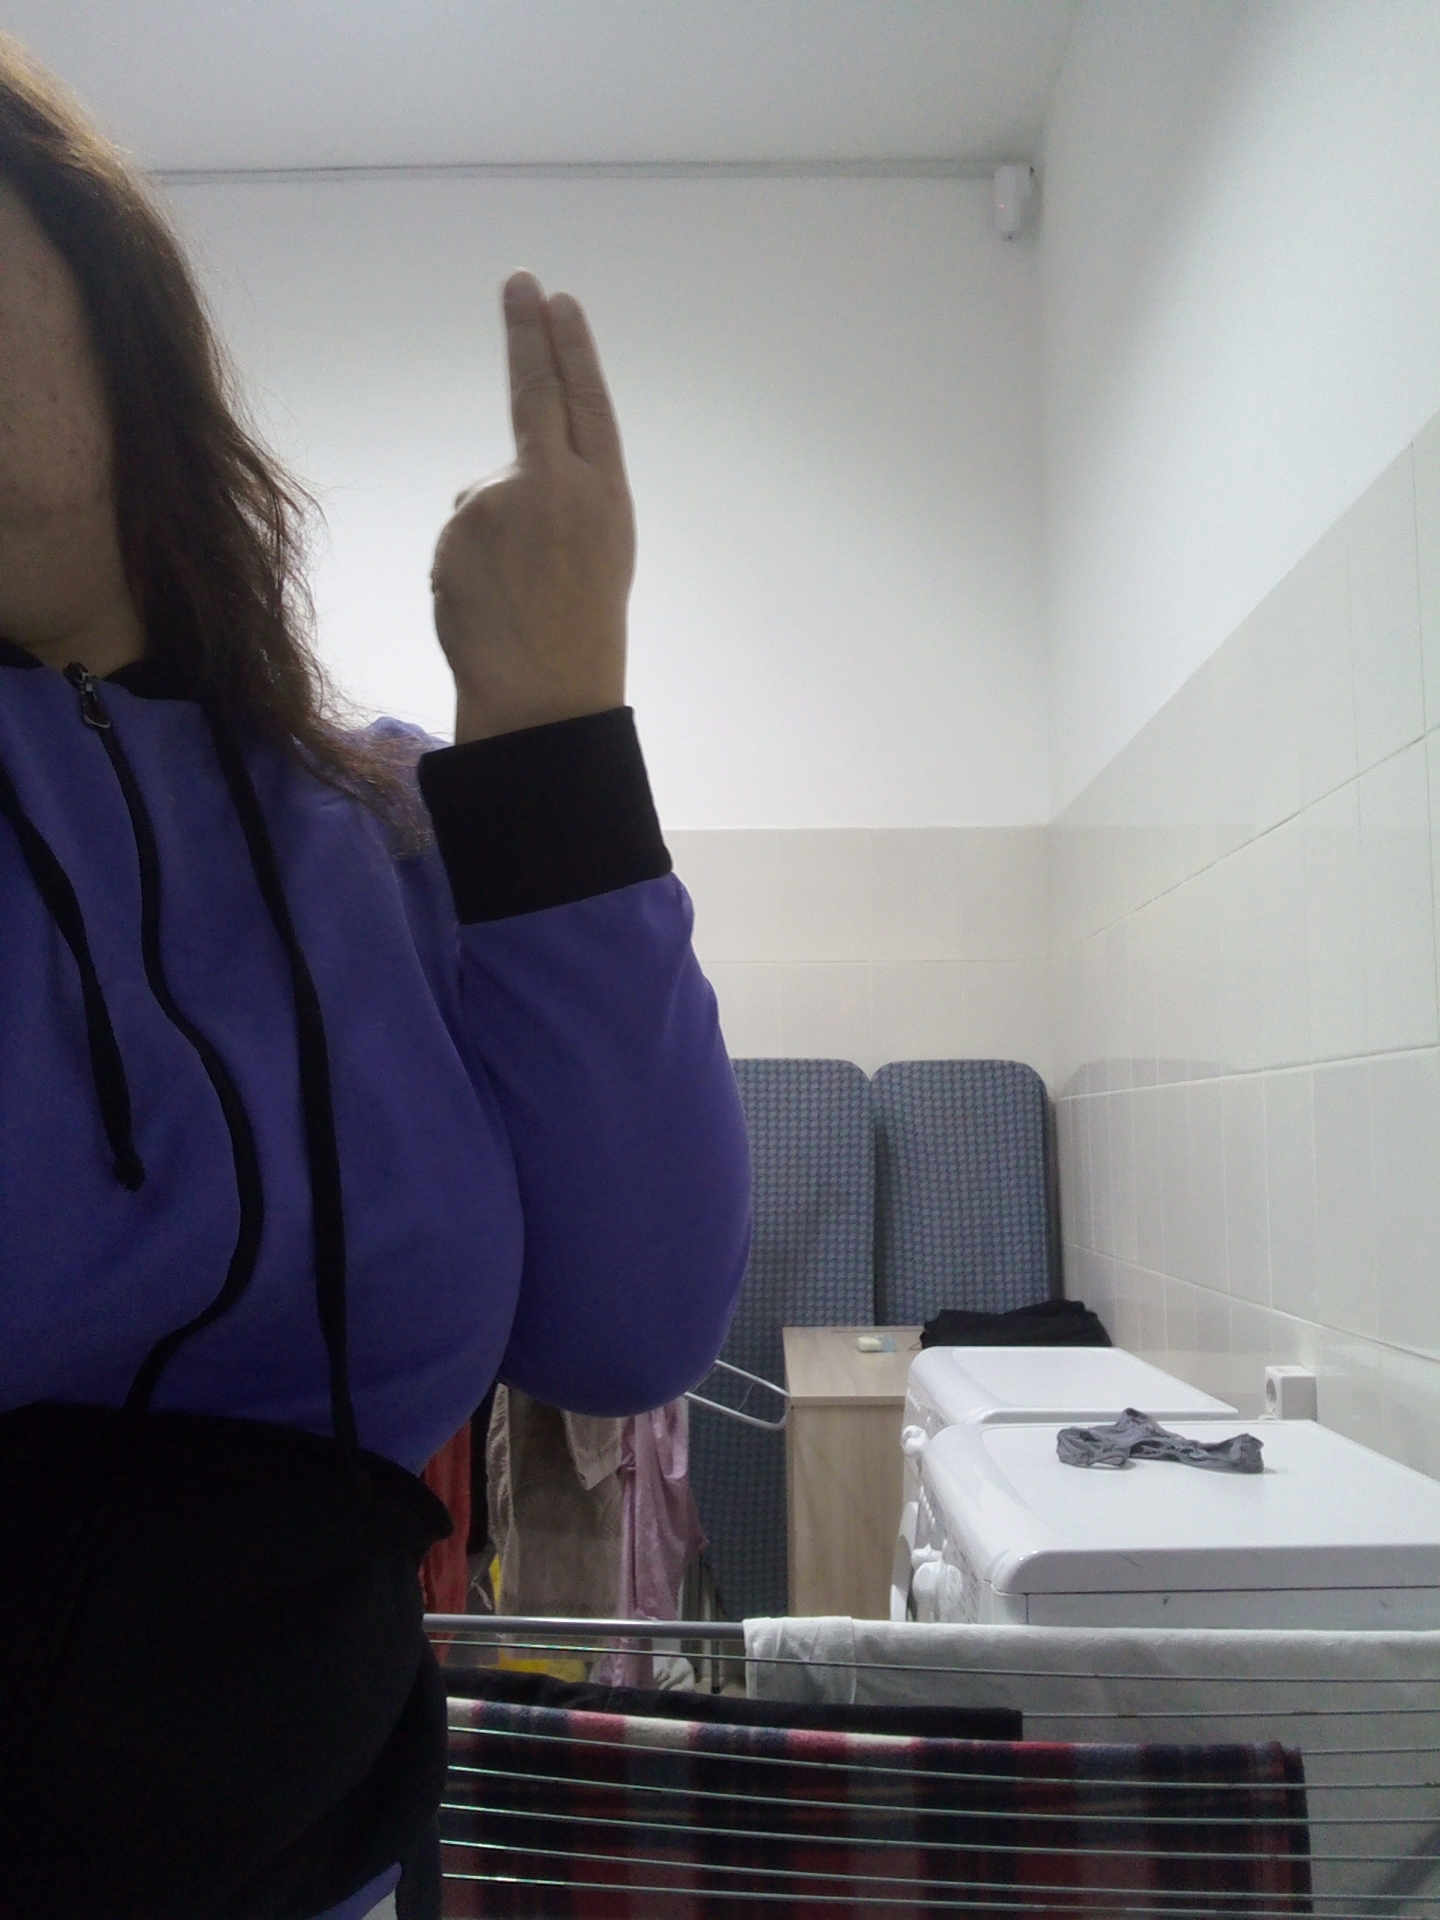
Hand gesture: two_up_inverted